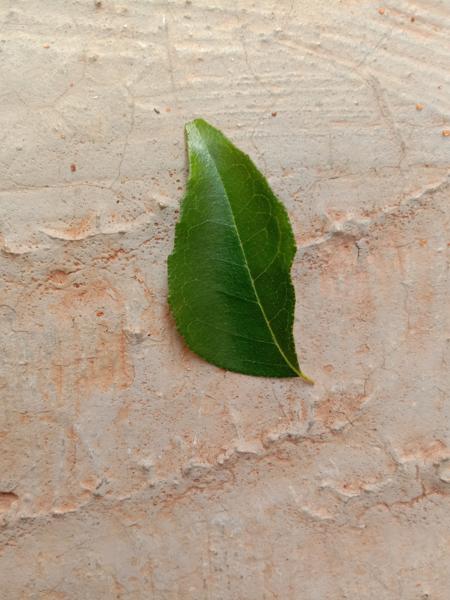
Plant: Curry